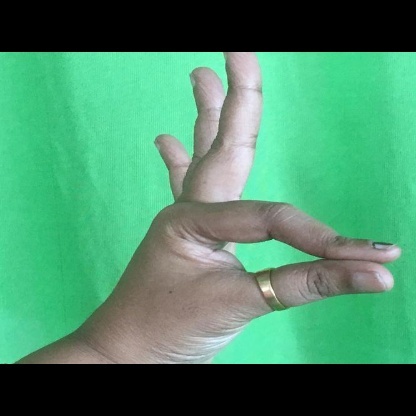
Mudra: Hamsasyam